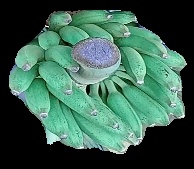
Variety: elakki-bale
Grade: grade1